Cummertrees railway station

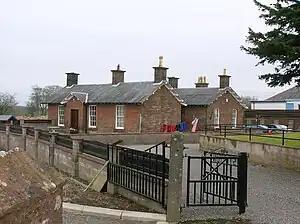
Cummertrees station from the mainstreet in 2010

Cummertrees railway station was a railway station in Dumfries and Galloway south of Dumfries, serving the village of Cummertrees. The village lies some west of Annan and south of Lockerbie.